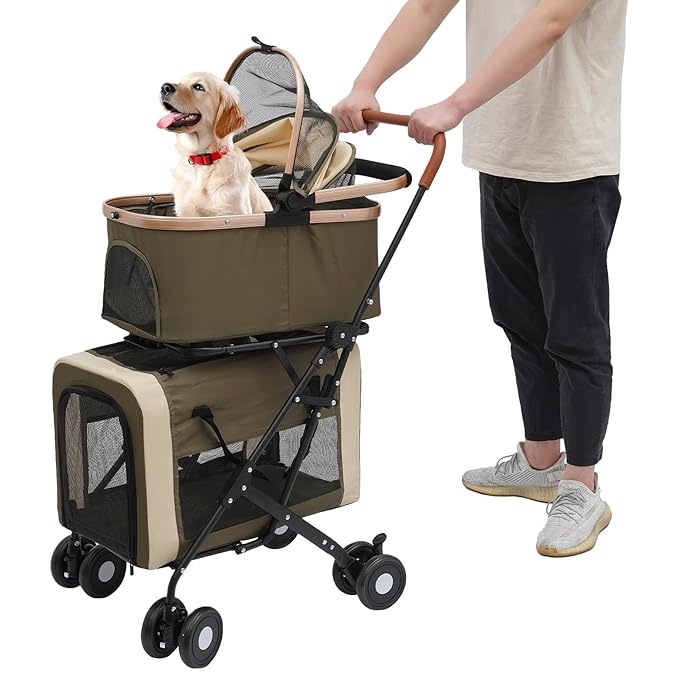
Foldable Pet Stroller for Small & Medium Dogs, Double Dog & Cat Stroller with 3-in-1 Travel System, Detachable Pet Carrier with Wheels for Cats and Dogs up to 77 lbs, Dark Green
About This 300D Oxford 【Enjoy Exceptional Materials】- This double layer stroller is carefully crafted from 300D Oxford cloth and heavy-duty steel, making it tear-resistant, long-lasting, and able to easily carry heavy loads. Whether for daily outings or long-distance travel, it will provide you with lasting and reliable companionship, ensuring that every journey is safe. 【3-in-1 Multifunctional Design】- This double dog stroller features a unique double-layer structure, with both the upper and lower tiers comfortably accommodating your beloved pets. With a maximum weight capacity of 77 pounds, whether you have two dogs or multiple cats, this stroller can handle it with ease. Not only does it save space, but it also makes managing your pets more convenient. 【Ultimate Breathability and Comfort】- Our 3-in-1 cat stroller features an innovative breathable mesh fabric design, ensuring unobstructed airflow inside the stroller and keeping your beloved pet cool and comfortable. The soft cushions inside provide your pet with cloud-like comfort, keeping them happy even during long trips. Additionally, the thoughtful sunshade not only effectively blocks out sunlight but also provides comprehensive protection for your pet in all weather conditions. 【Innovative Pet Travel Solution】- This dog carriage cart not only includes a stylish pet stroller but also comes with two multifunctional pet carriers. The clever combination makes it easier and more enjoyable for multi-pet families to go out. Whether you attach the backpack to the stroller for travel or use it separately as a handheld or shoulder-carried pet bag, it provides your beloved pet with a safe and comfortable travel experience. 【Safe & User-Friendly】- Equipped with 360° swivel wheels, effective shock absorption, and a dual braking system, this dog and cat stroller ensures smooth and stable maneuverability. Safety features include body locks, carrier leashes, and zipper enclosures to prevent pets from escaping. Overview Brand : TREMENPOW Color : Dark Green Material : Oxford Fabric, Steel Fabric Type : 300D Oxford Frame Material : Carbon Steel
Brand: TREMENPOW
Category: Animals & Pet Supplies > Pet Supplies > Pet Strollers > Double-Decker Strollers